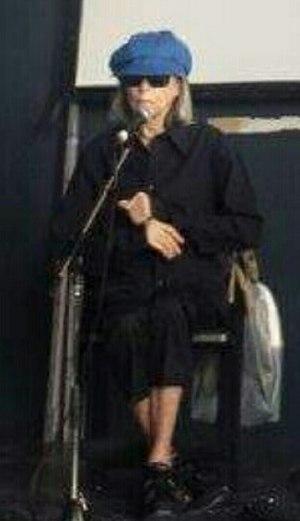
Ma photo d'Annette Peacock à Montréal, Québec, Canada au festival Popolo Montréal.
Annette Peacock, née en 1941 à Brooklyn, est une compositrice, arrangeuse, productrice, pianiste et chanteuse américaine.